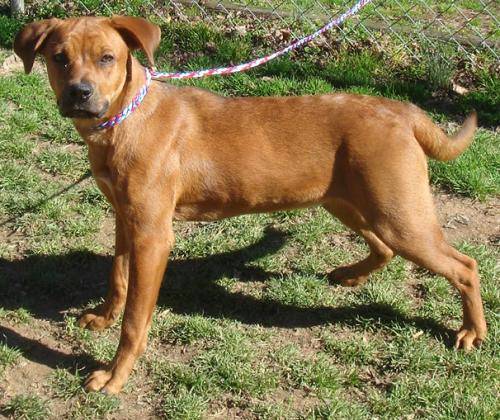
Label: dog